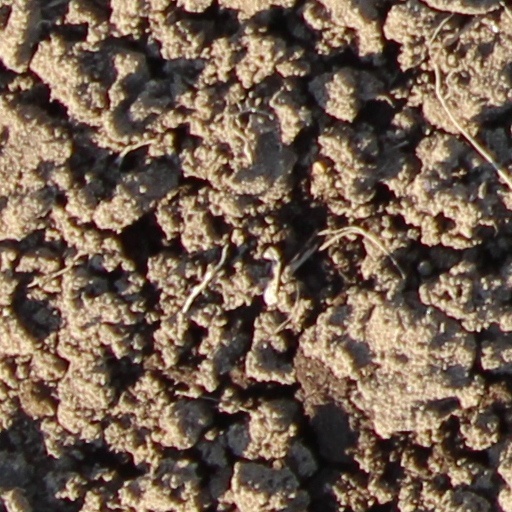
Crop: wheat